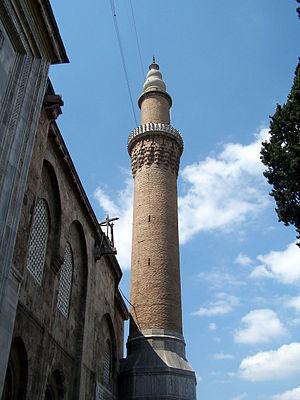
Bursa en turc, Brousse en français, du grec ancien Προύσα, est une ville du nord-ouest de l'Anatolie en Turquie, capitale de la province du même nom. Brousse fut la seconde capitale de l'Empire ottoman, de 1326 à 1366, avant de perdre son statut au profit d'Andrinople puis de Constantinople.